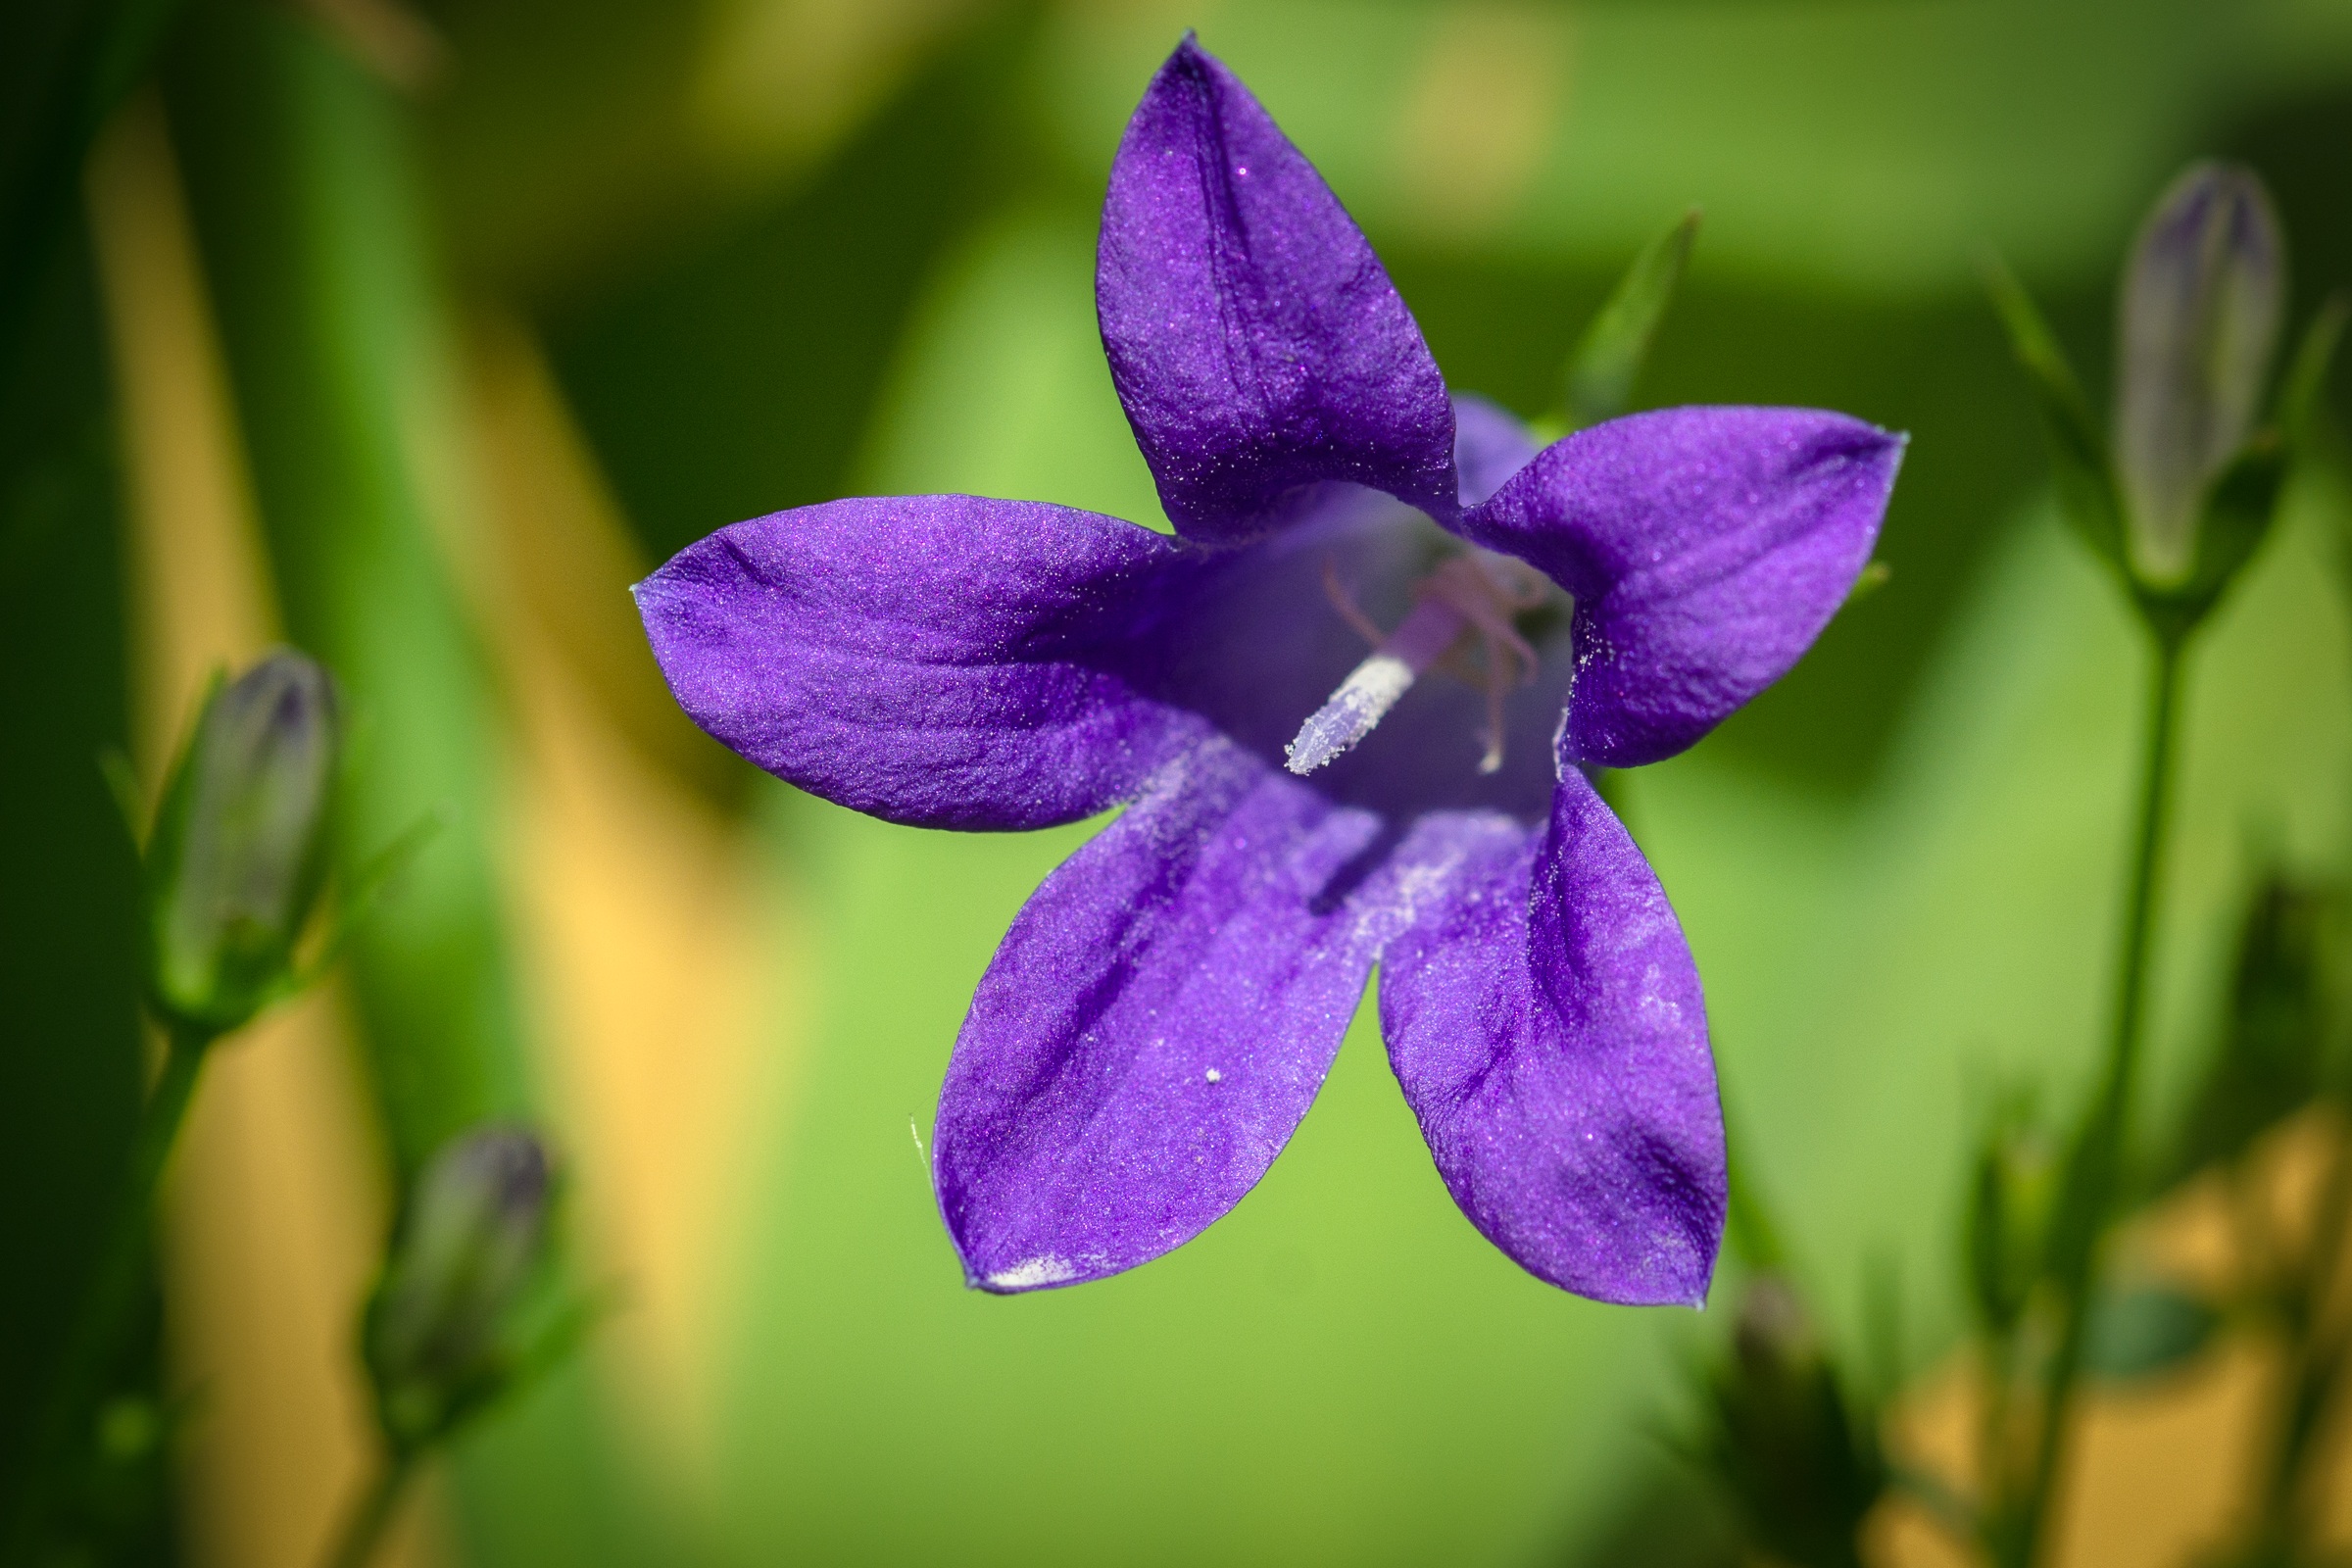
nature, blossom, plant, flower, purple, petal, bloom, pollen, green, macro, botany, close, flora, wildflower, close up, petals, eye, stamen, viola, campanula, bluebells, sepals, macro photography, aster like, flowering plant, bell flower greenhouse, portenschlagiana, upholstery bellflower, dalmatian bellflower, carpels, plant stem, land plant, violet family, dayflower family